Sillyon

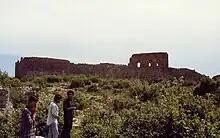
Remains of a Byzantine-era structure on the acropolis of Syllaion

Under the Byzantine Empire, the city rose to relative prominence. It is mentioned as the site of the destruction of an Arab fleet by storm in late 677 or 678, following the unsuccessful Arab Siege of Constantinople. As one of the major fortified sites of the area, it became the seat of an imperial representative ("ek prosōpou"), complementing the "stratēgos" of the naval theme of the "Kibyrrhaiotai". Syllaeum was also located at the start of the great public road that linked the southern coast, via Amorium and Nicaea, with Bithynia and the capital Constantinople. In this position, it began to eclipse the traditional local metropolis of Perge, and sometime between 787 and 815, the local bishop's seat was transferred to Syllaeum. Together with the wider area of Pamphylia, the city fell to the Seljuks in 1207.